Huajuapan de León

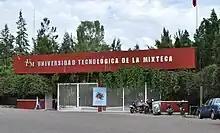
Main entrance of UTM

Huajuapan has a relatively low rate of illiteracy (6.8%) in comparison with national and state statistics. However, according to municipal statistics, one can note that at most, forty-seven out of every hundred inhabitants finished primary school while those that partly attended high school reach 23%. These statistics are low compared with the national average of people that finish their primary, which stands at 7.34 years. The state's average is 5.29 years.